Kent Finlay

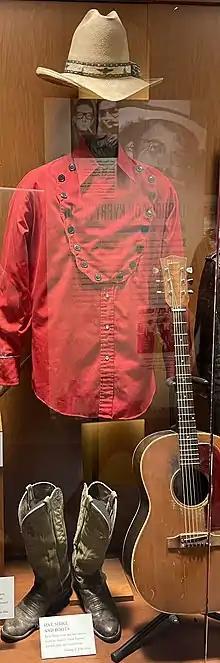
Kent Finlay exhibit at the Country Music Hall of Fame, Outlaws & Armadillos: Country's Roaring ‘70s in Nashville, Tennessee (showing from 2018 to 2021)

James Kent Finlay (February 9, 1938 – March 2, 2015) was an American singer and songwriter. The founder of the Cheatham Street Warehouse in San Marcos, Texas, he supported, promoted, and mentored Texas musicians including George Strait, Todd Snider, Stevie Ray Vaughan, and The Randy Rogers Band early in their careers.